Whakarewarewa

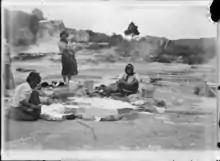
Māori women washing clothes in a hot pool at Whakarewarewa in 1916

Whakarewarewa has some 500 pools, most of which are alkaline chloride hot springs, and at least 65 geyser vents, each with their own name. Seven geysers are currently active. Pōhutu Geyser erupts approximately hourly to heights of up to .